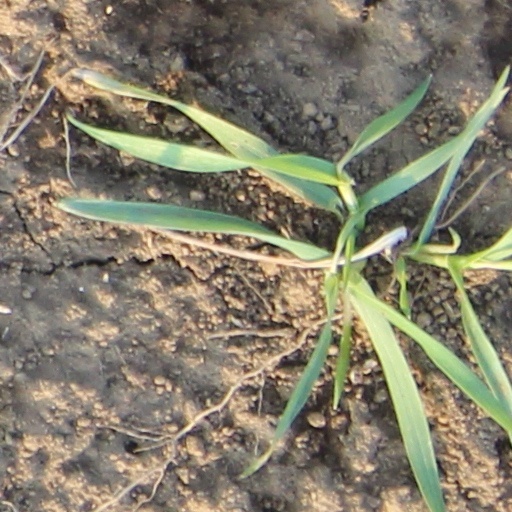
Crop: wheat